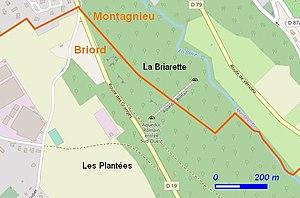
Tracé de l'aqueduc de Briord.
L'aqueduc romain de Briord, parfois appelé aqueduc romain de Briarette, est un tunnel-aqueduc situé à Briord, dans le département de l'Ain en France. Dégagé au début du XXᵉ siècle, il est classé comme monument historique en 1904.